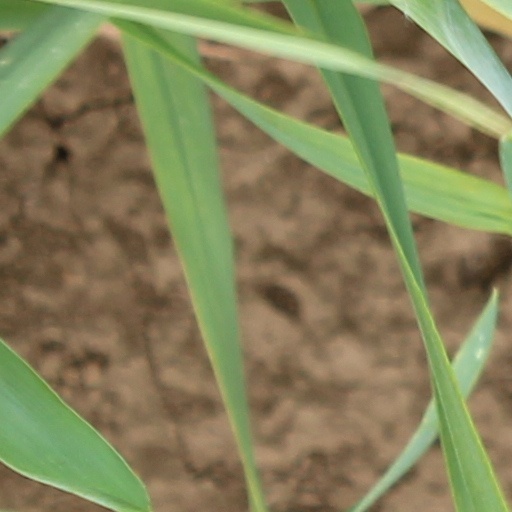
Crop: wheat